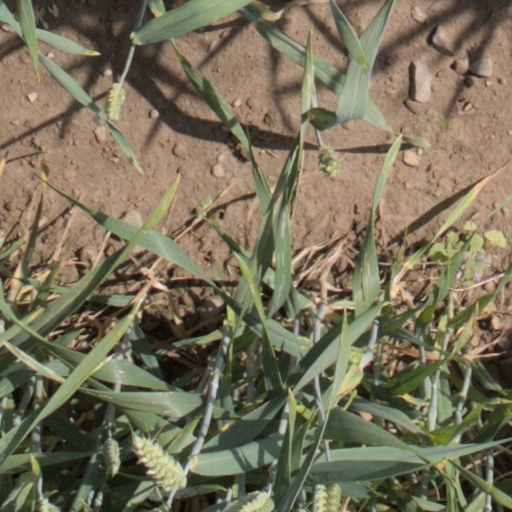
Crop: wheat